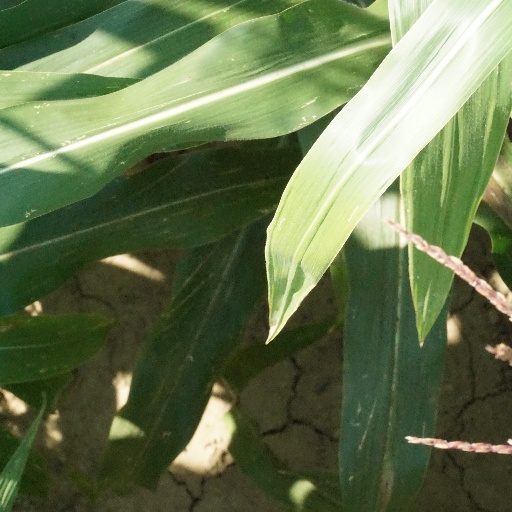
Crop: maize; corn